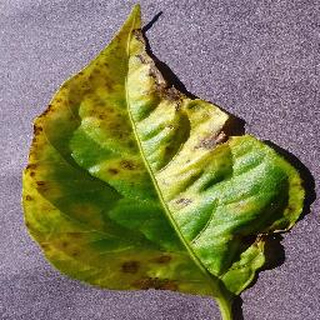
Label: bell_pepper_bacterial_spot